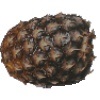
Label: pineapple